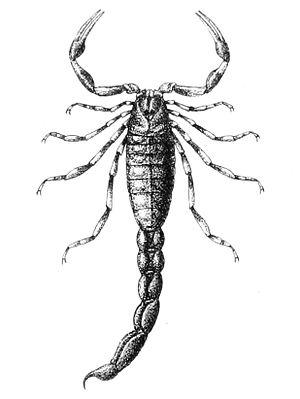
Heterocharmus cinctipes Pocock, 1892 = Charmus laneus Karsch, 1879
Charmus laneus est une espèce de scorpions de la famille des Buthidae.
Charmus est un genre de scorpions de la famille des Buthidae.